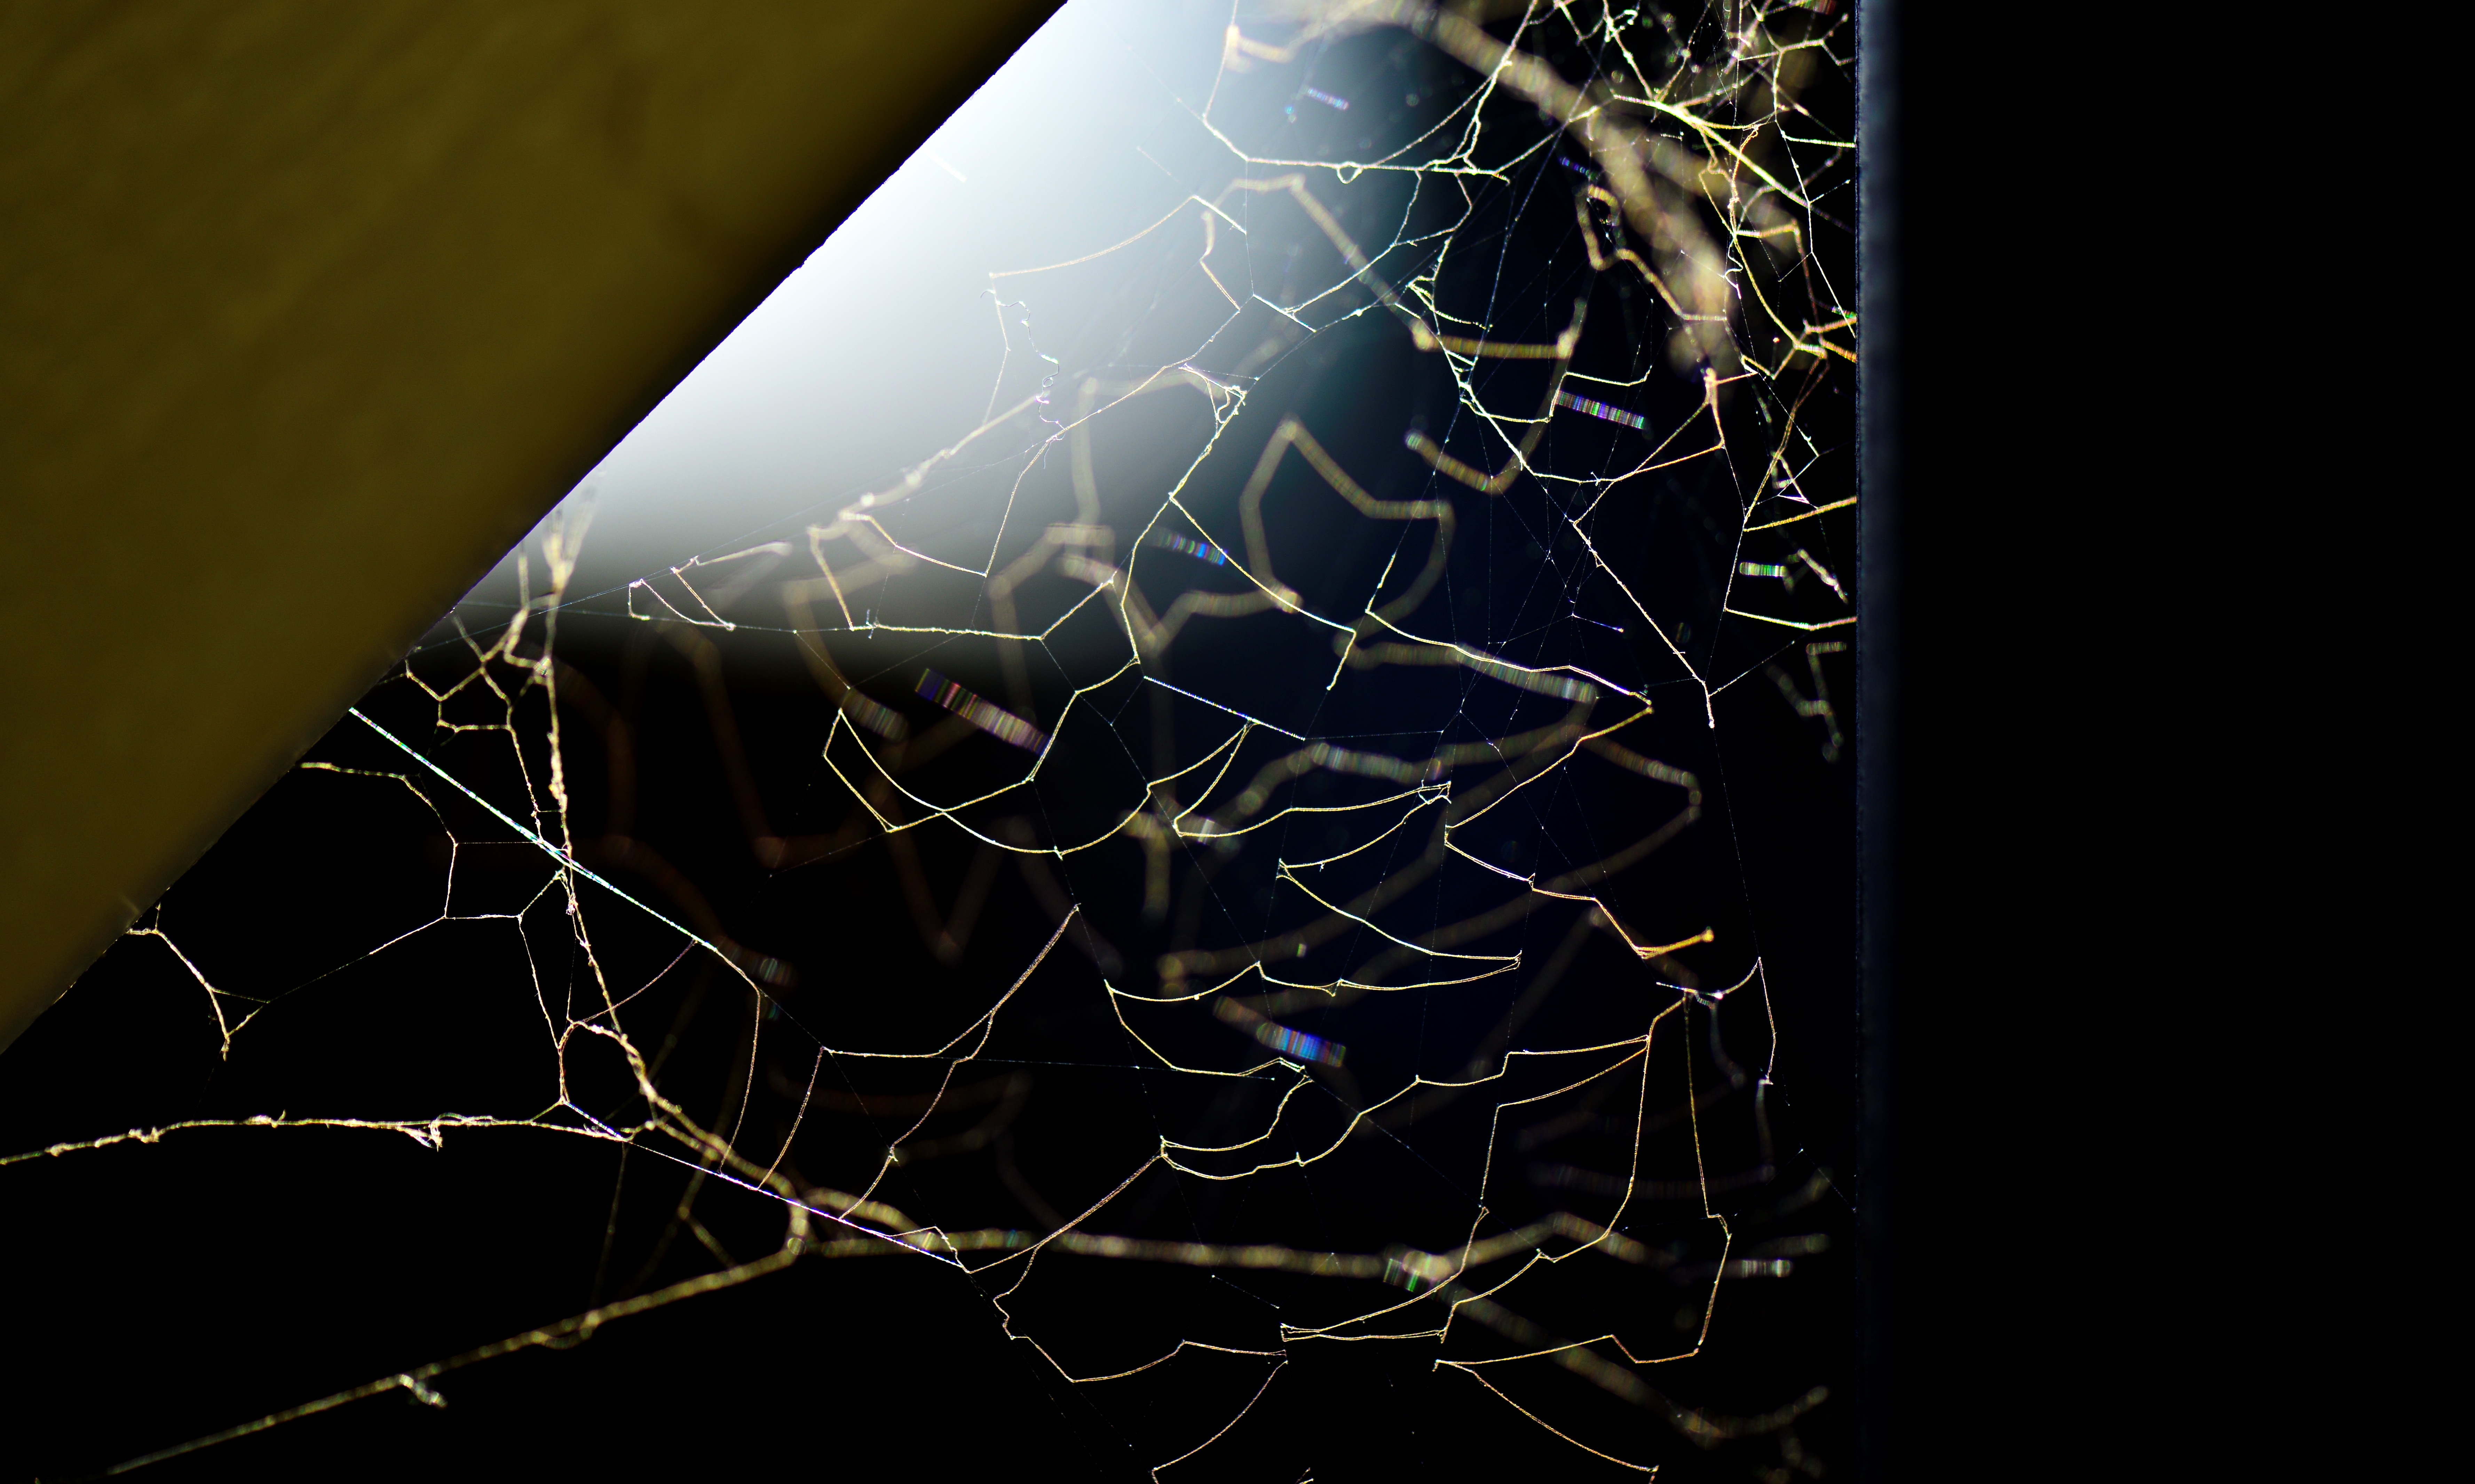
light, line, darkness, invertebrate, spider web, corner, symmetry, shape, screenshot, a spider's web